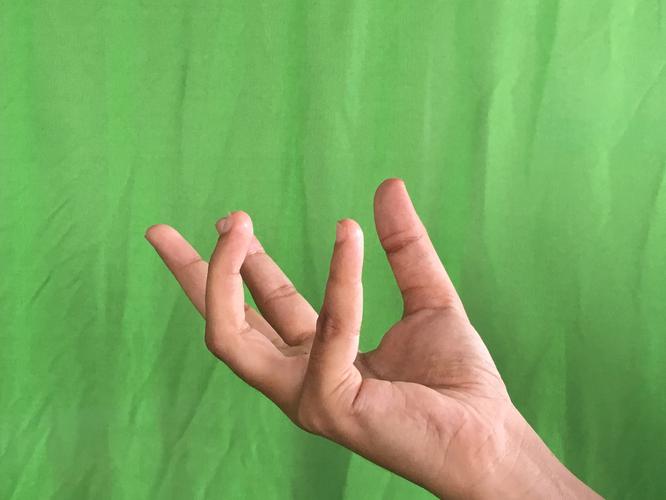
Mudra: Padmakosha
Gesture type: single_hand